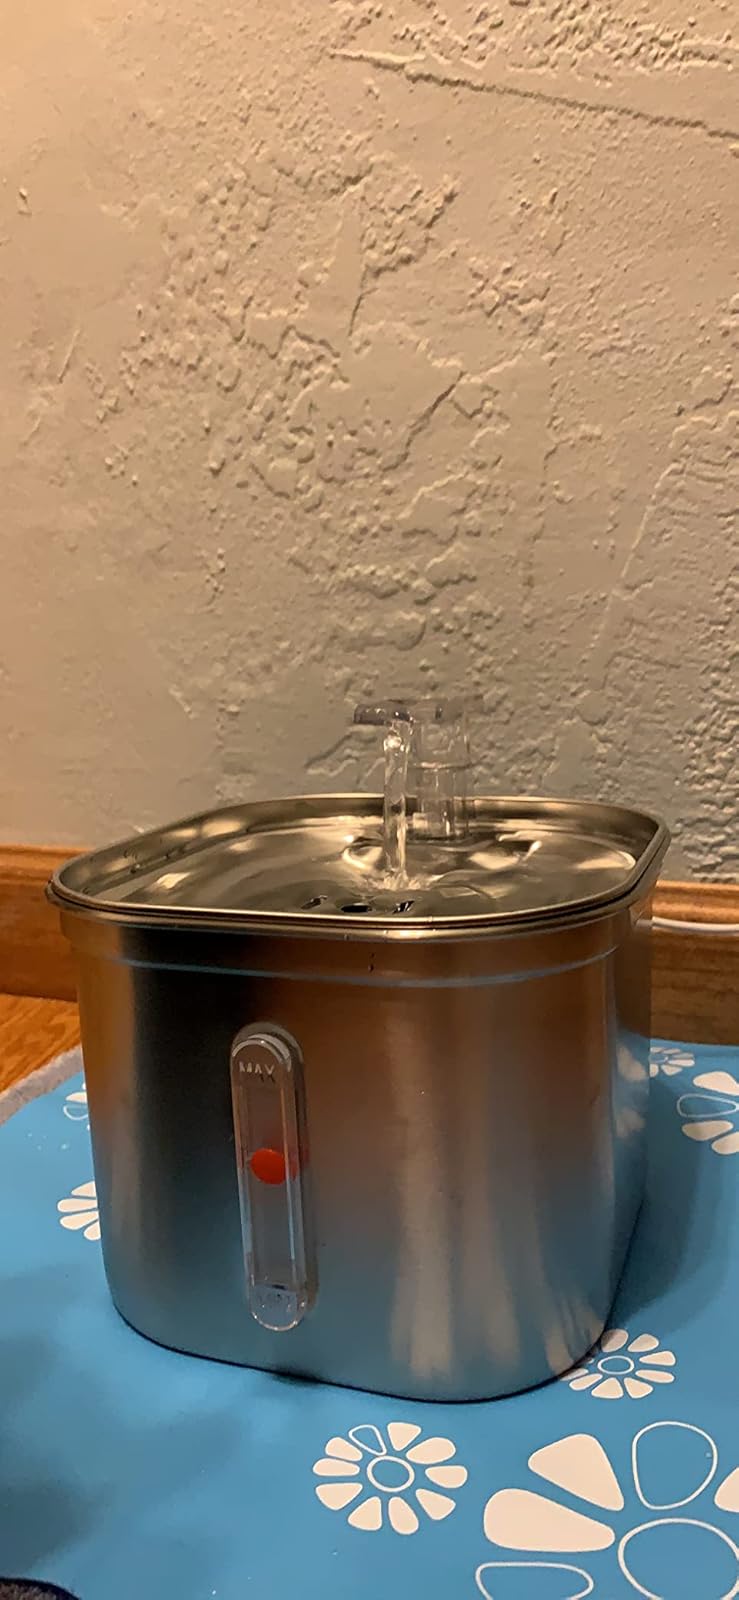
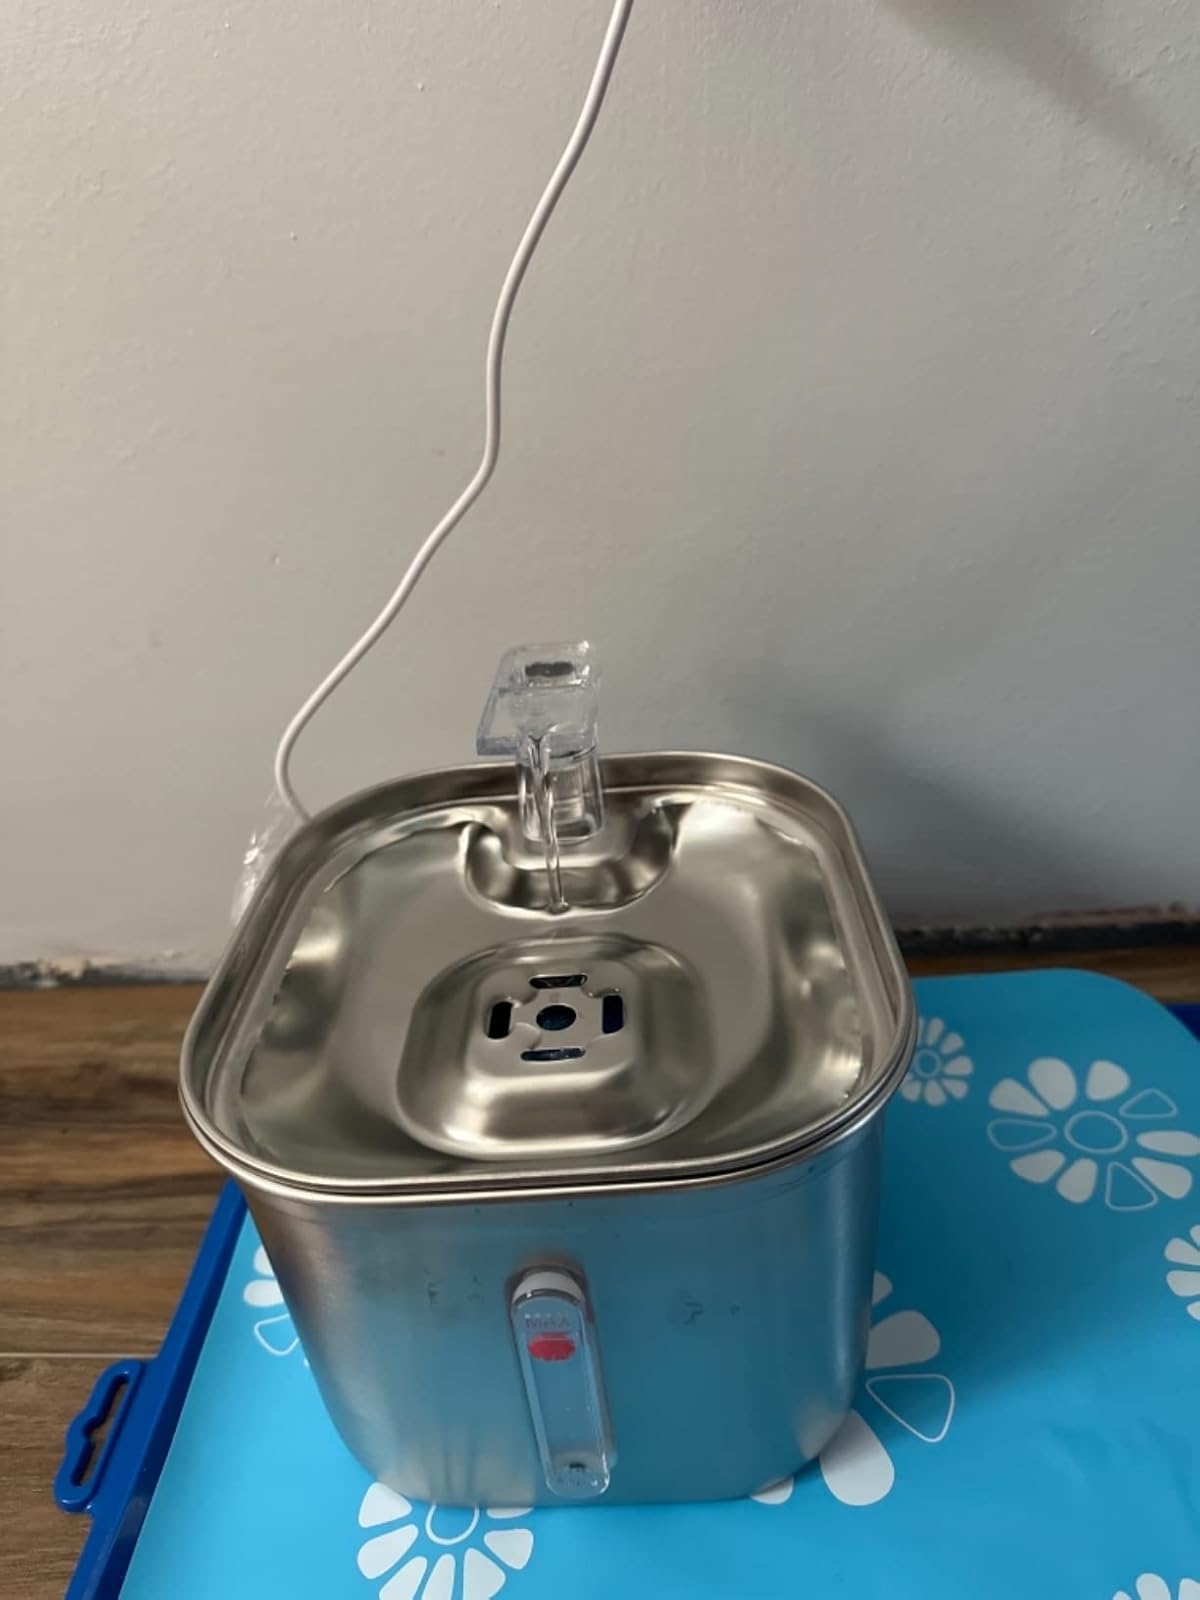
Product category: items_bowl
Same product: yes